A. J. Klein

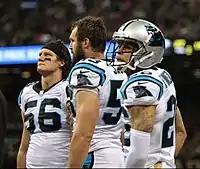
Klein (left) playing for the Panthers in 2015.

On May 23, 2013, the Carolina Panthers signed Klein to a four-year, $2.35 million contract that includes a signing bonus of $191,300.